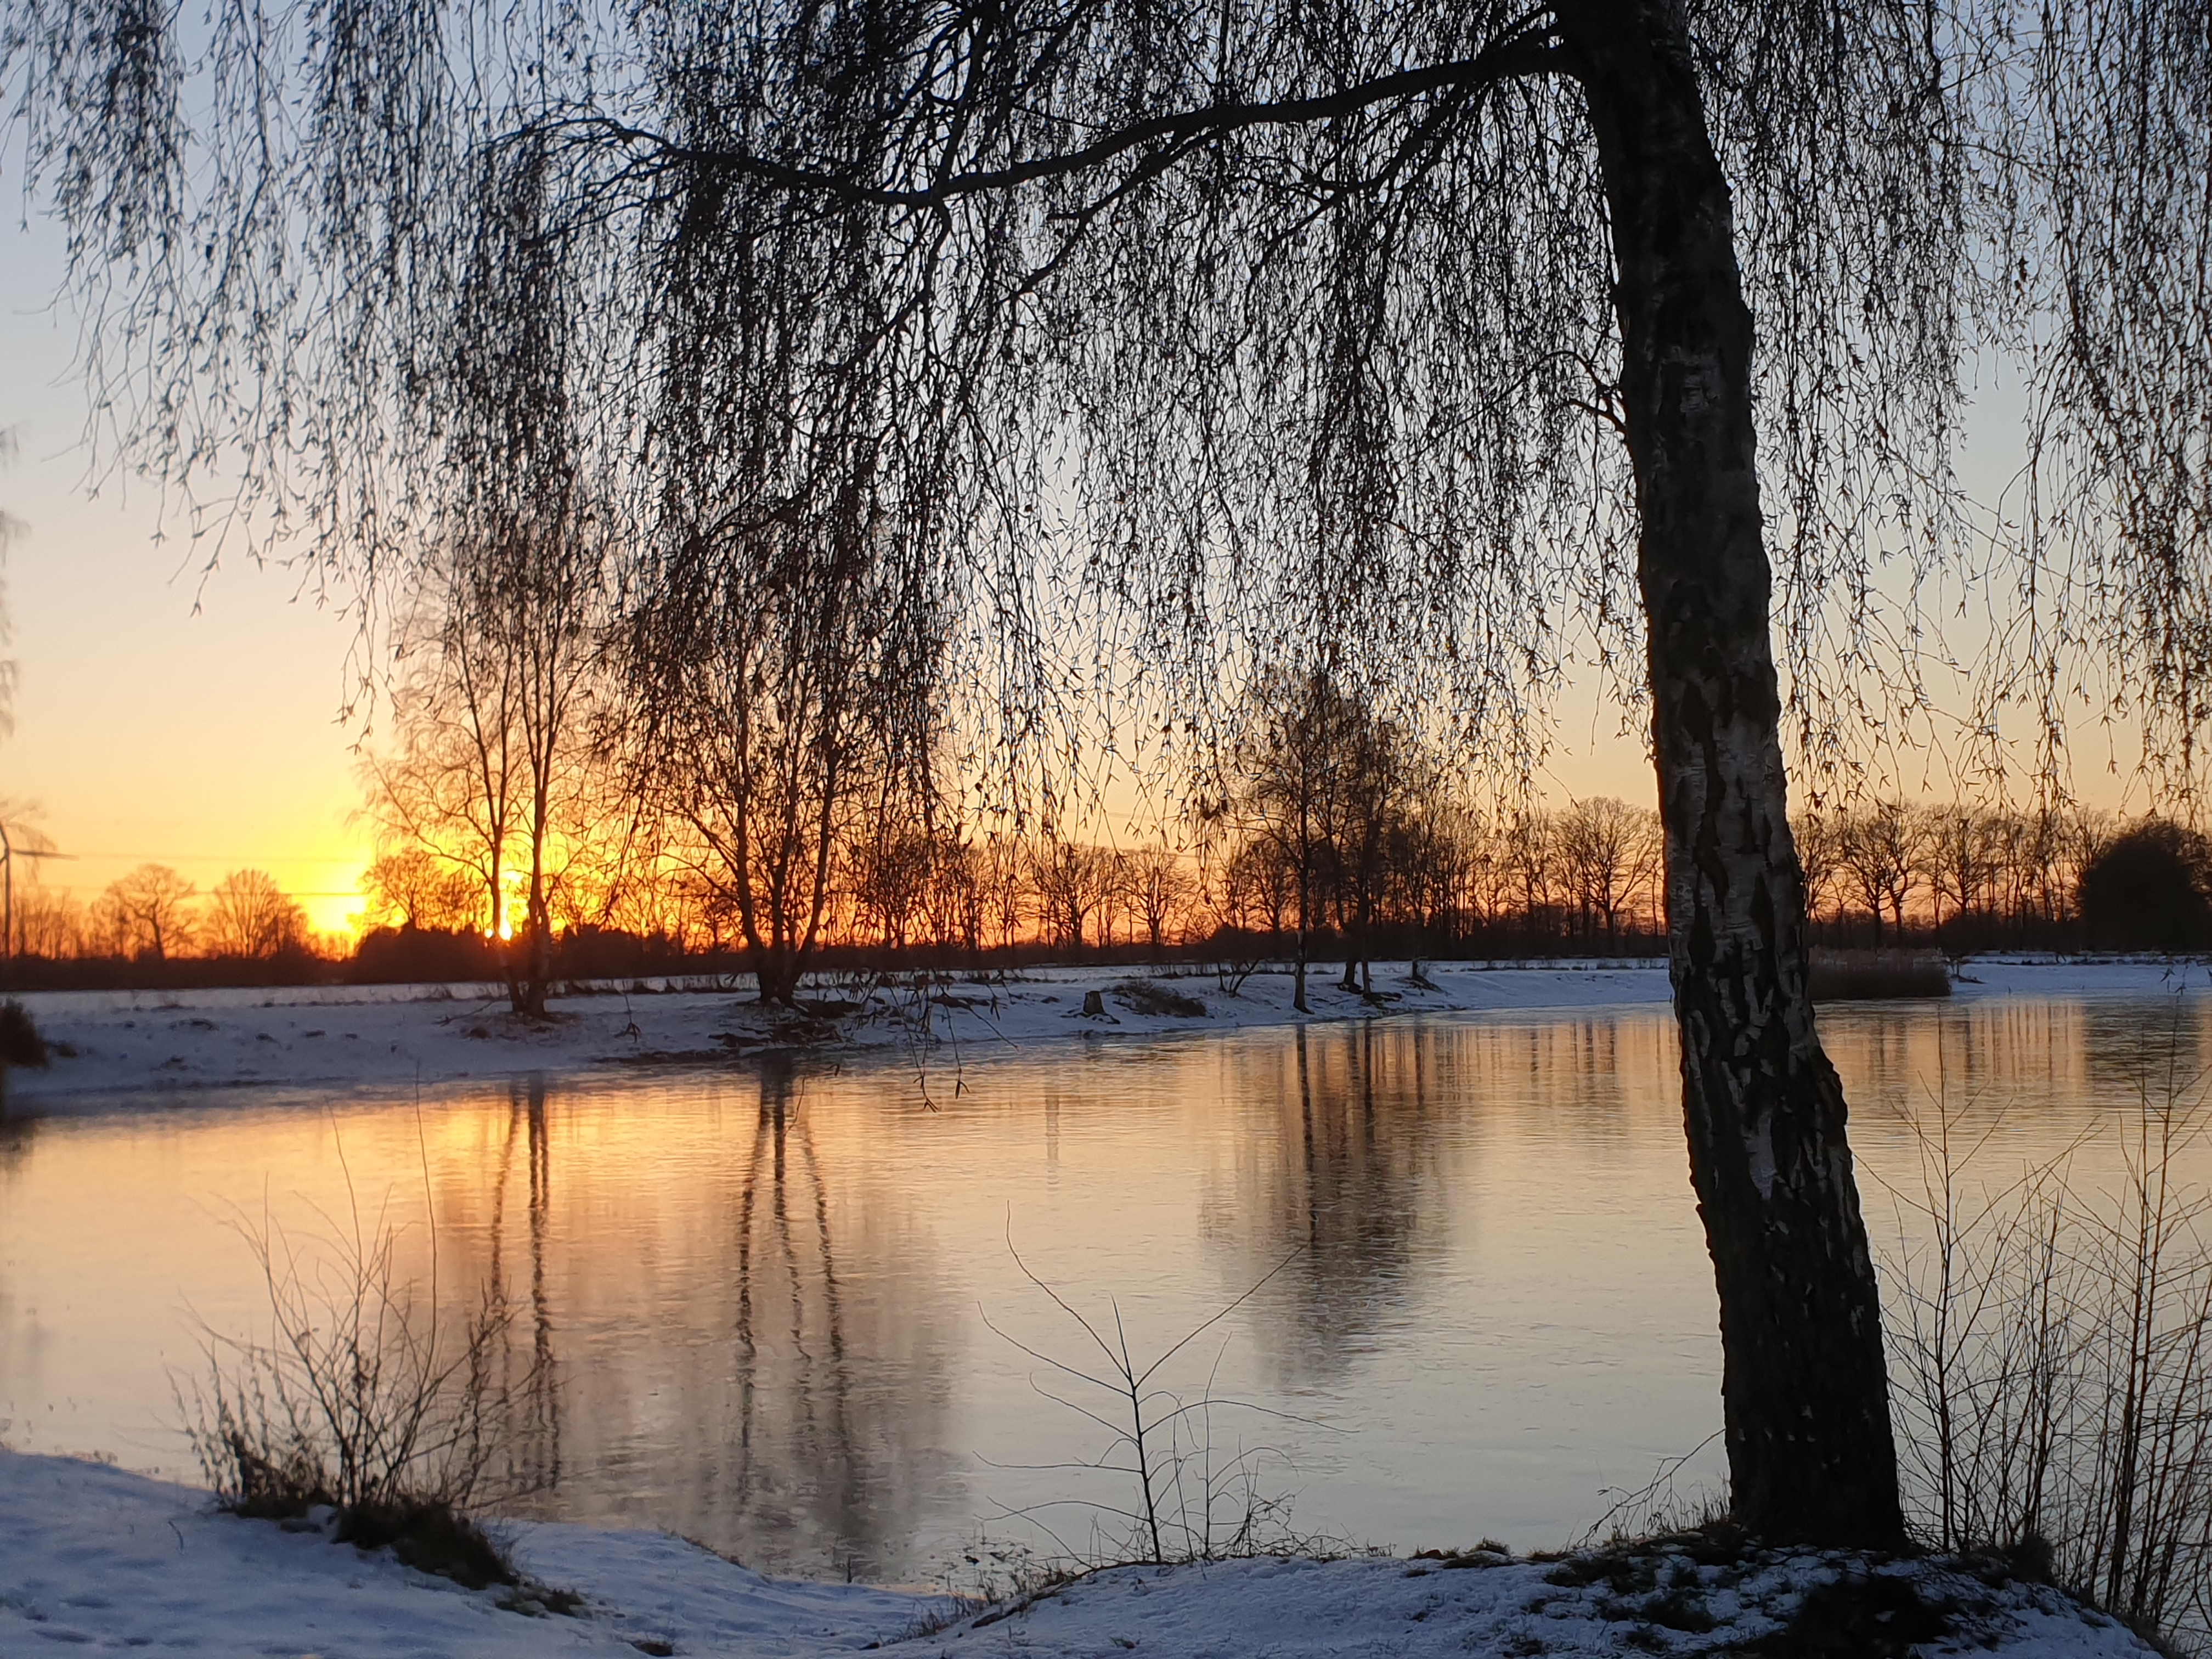
tree, water, sky, water resources, cloud, plant, light, natural landscape, natural environment, branch, sunlight, dusk, lake, freezing, afterglow, watercourse, atmospheric phenomenon, wood, lacustrine plain, bank, landscape, grass, rural area, sunrise, woody plant, horizon, trunk, sunset, morning, waterway, grass family, calm, forest, wetland, twig, sun, dawn, marsh, winter, reservoir, evening, wilderness, reflection, nature reserve, loch, symmetry, pond, floodplain, bog, wildlife, red sky at morning, snow, frost, lake district, bayou, inlet, swamp, fen, astronomical object, grove, riparian forest, river, channel, autumn, woodland